Kathrine Narducci

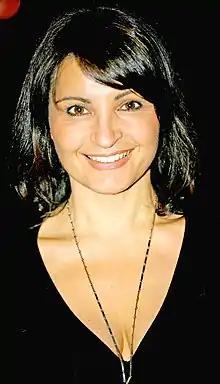
Narducci in 2007

In 2009, she starred in the gangster film "Chicago Overcoat". In 2014, she played a supporting role in Clint Eastwood's "Jersey Boys". Also that year, she was regular cast member in the Starz crime series "Power". The following years, she had supporting roles in films "The Wizard of Lies" (2017), "Bad Education" (2019), "The Irishman" (2019), and "Capone" (2020). In 2019, she began a recurring role in the Epix series "Godfather of Harlem". In 2022, Narducci was cast as Anna Genovese, the second wife of mobster Vito Genovese, in the film "The Alto Knights" directed by Barry Levinson.